Potamon fluviatile

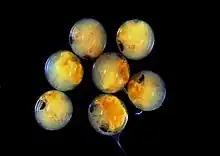
Seven round translucent spheres: inside some of them, a pair of compound eyes can be seen.

Adult "Potamon fluviatile" may reach a carapace length of , with females being generally smaller than males. As with other crabs, the body is roughly square, with the reduced abdomen tucked beneath the thorax. The thorax bears five pairs of legs, the first of which is armed with large claws.